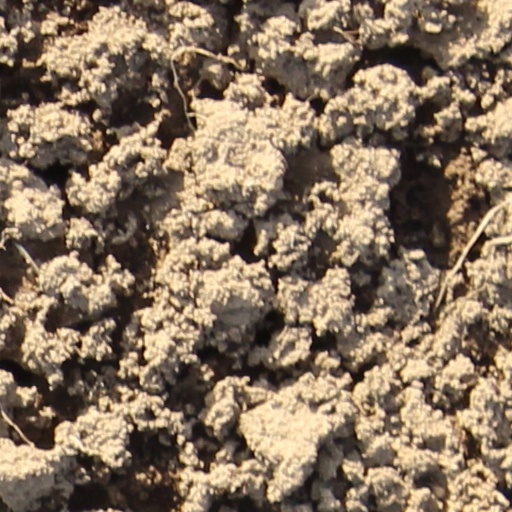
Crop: wheat